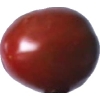
Label: tomato_cherry_maroon